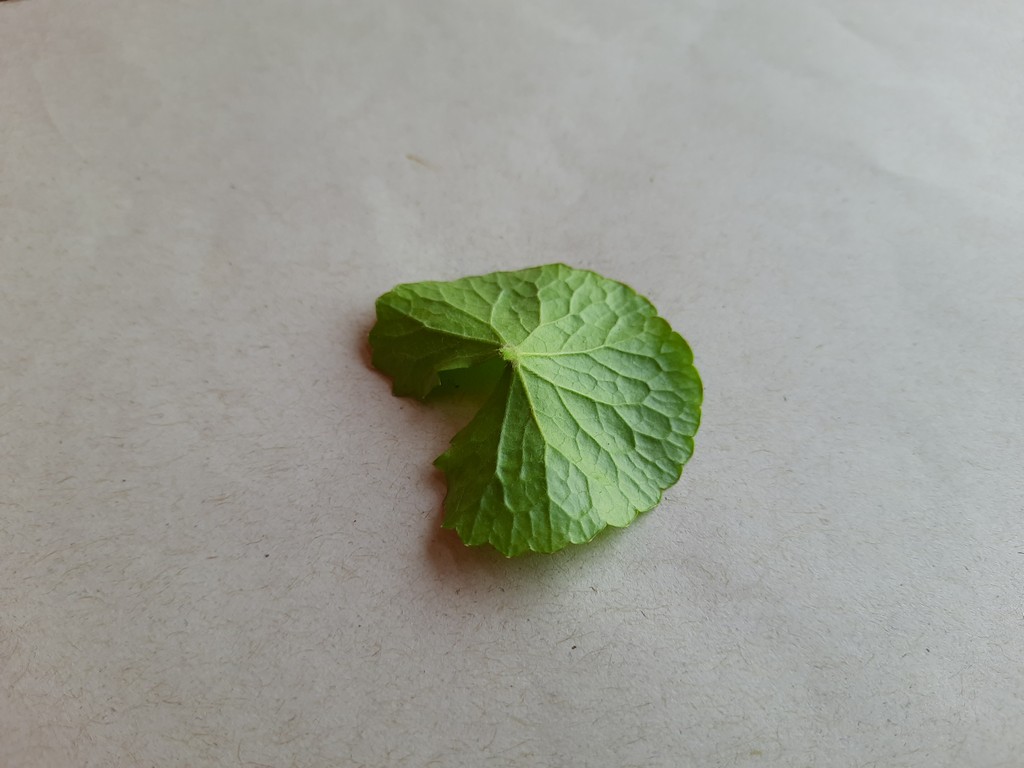
Label: Healthy